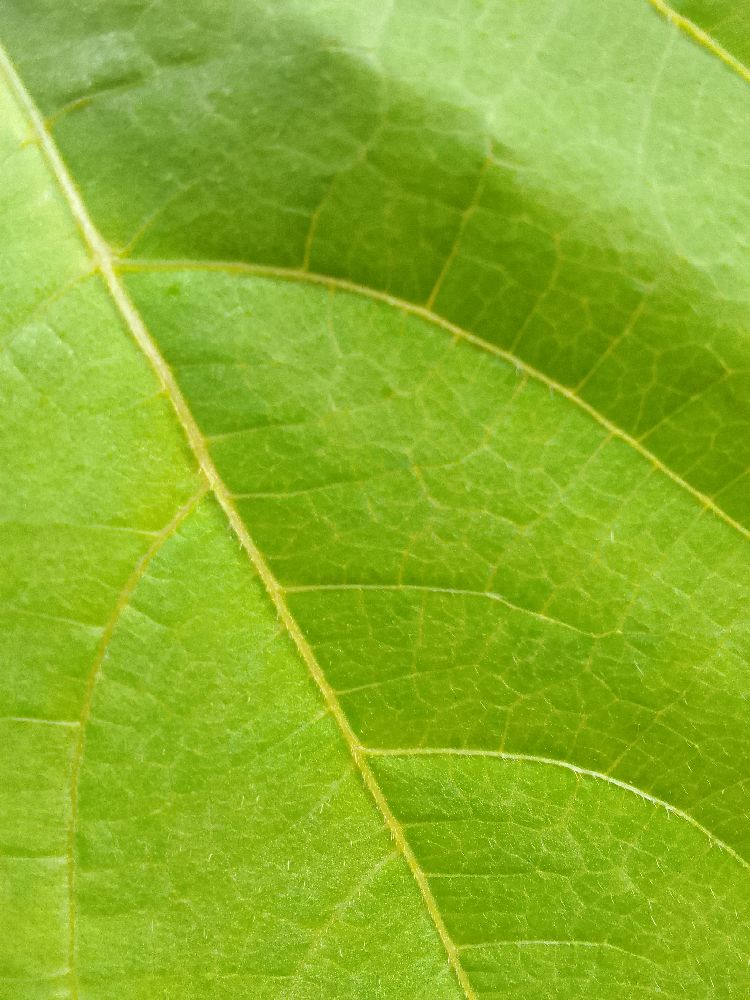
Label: healthy